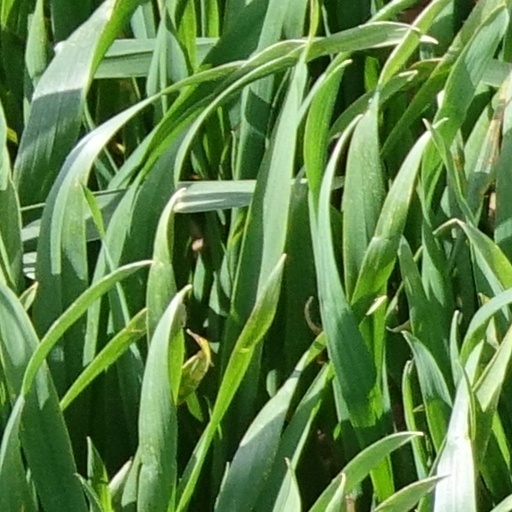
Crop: wheat